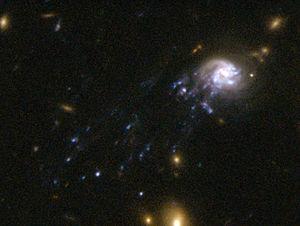
Ces listes de galaxies présentent le dénombrement des galaxies notables selon différents critères.
La Galaxie Comète est une galaxie de l'amas Abell 2667.
Voici une liste de galaxies spirales notables, classée en fonction de leur nom, de la constellation hôte, de la magnitude apparente et de la classification morphologique des galaxies.